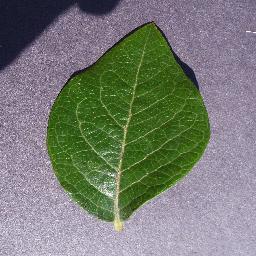
Label: Blueberry___healthy